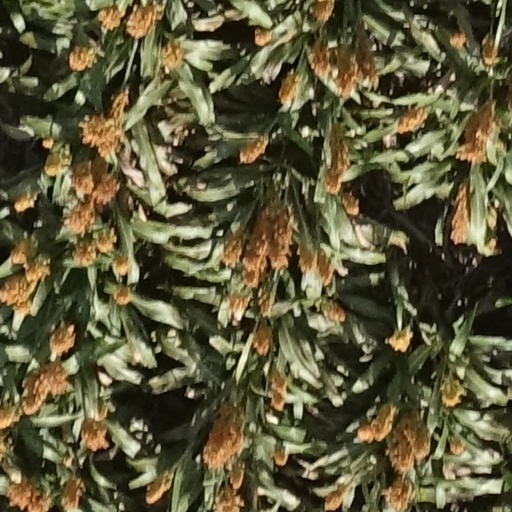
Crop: sorghum